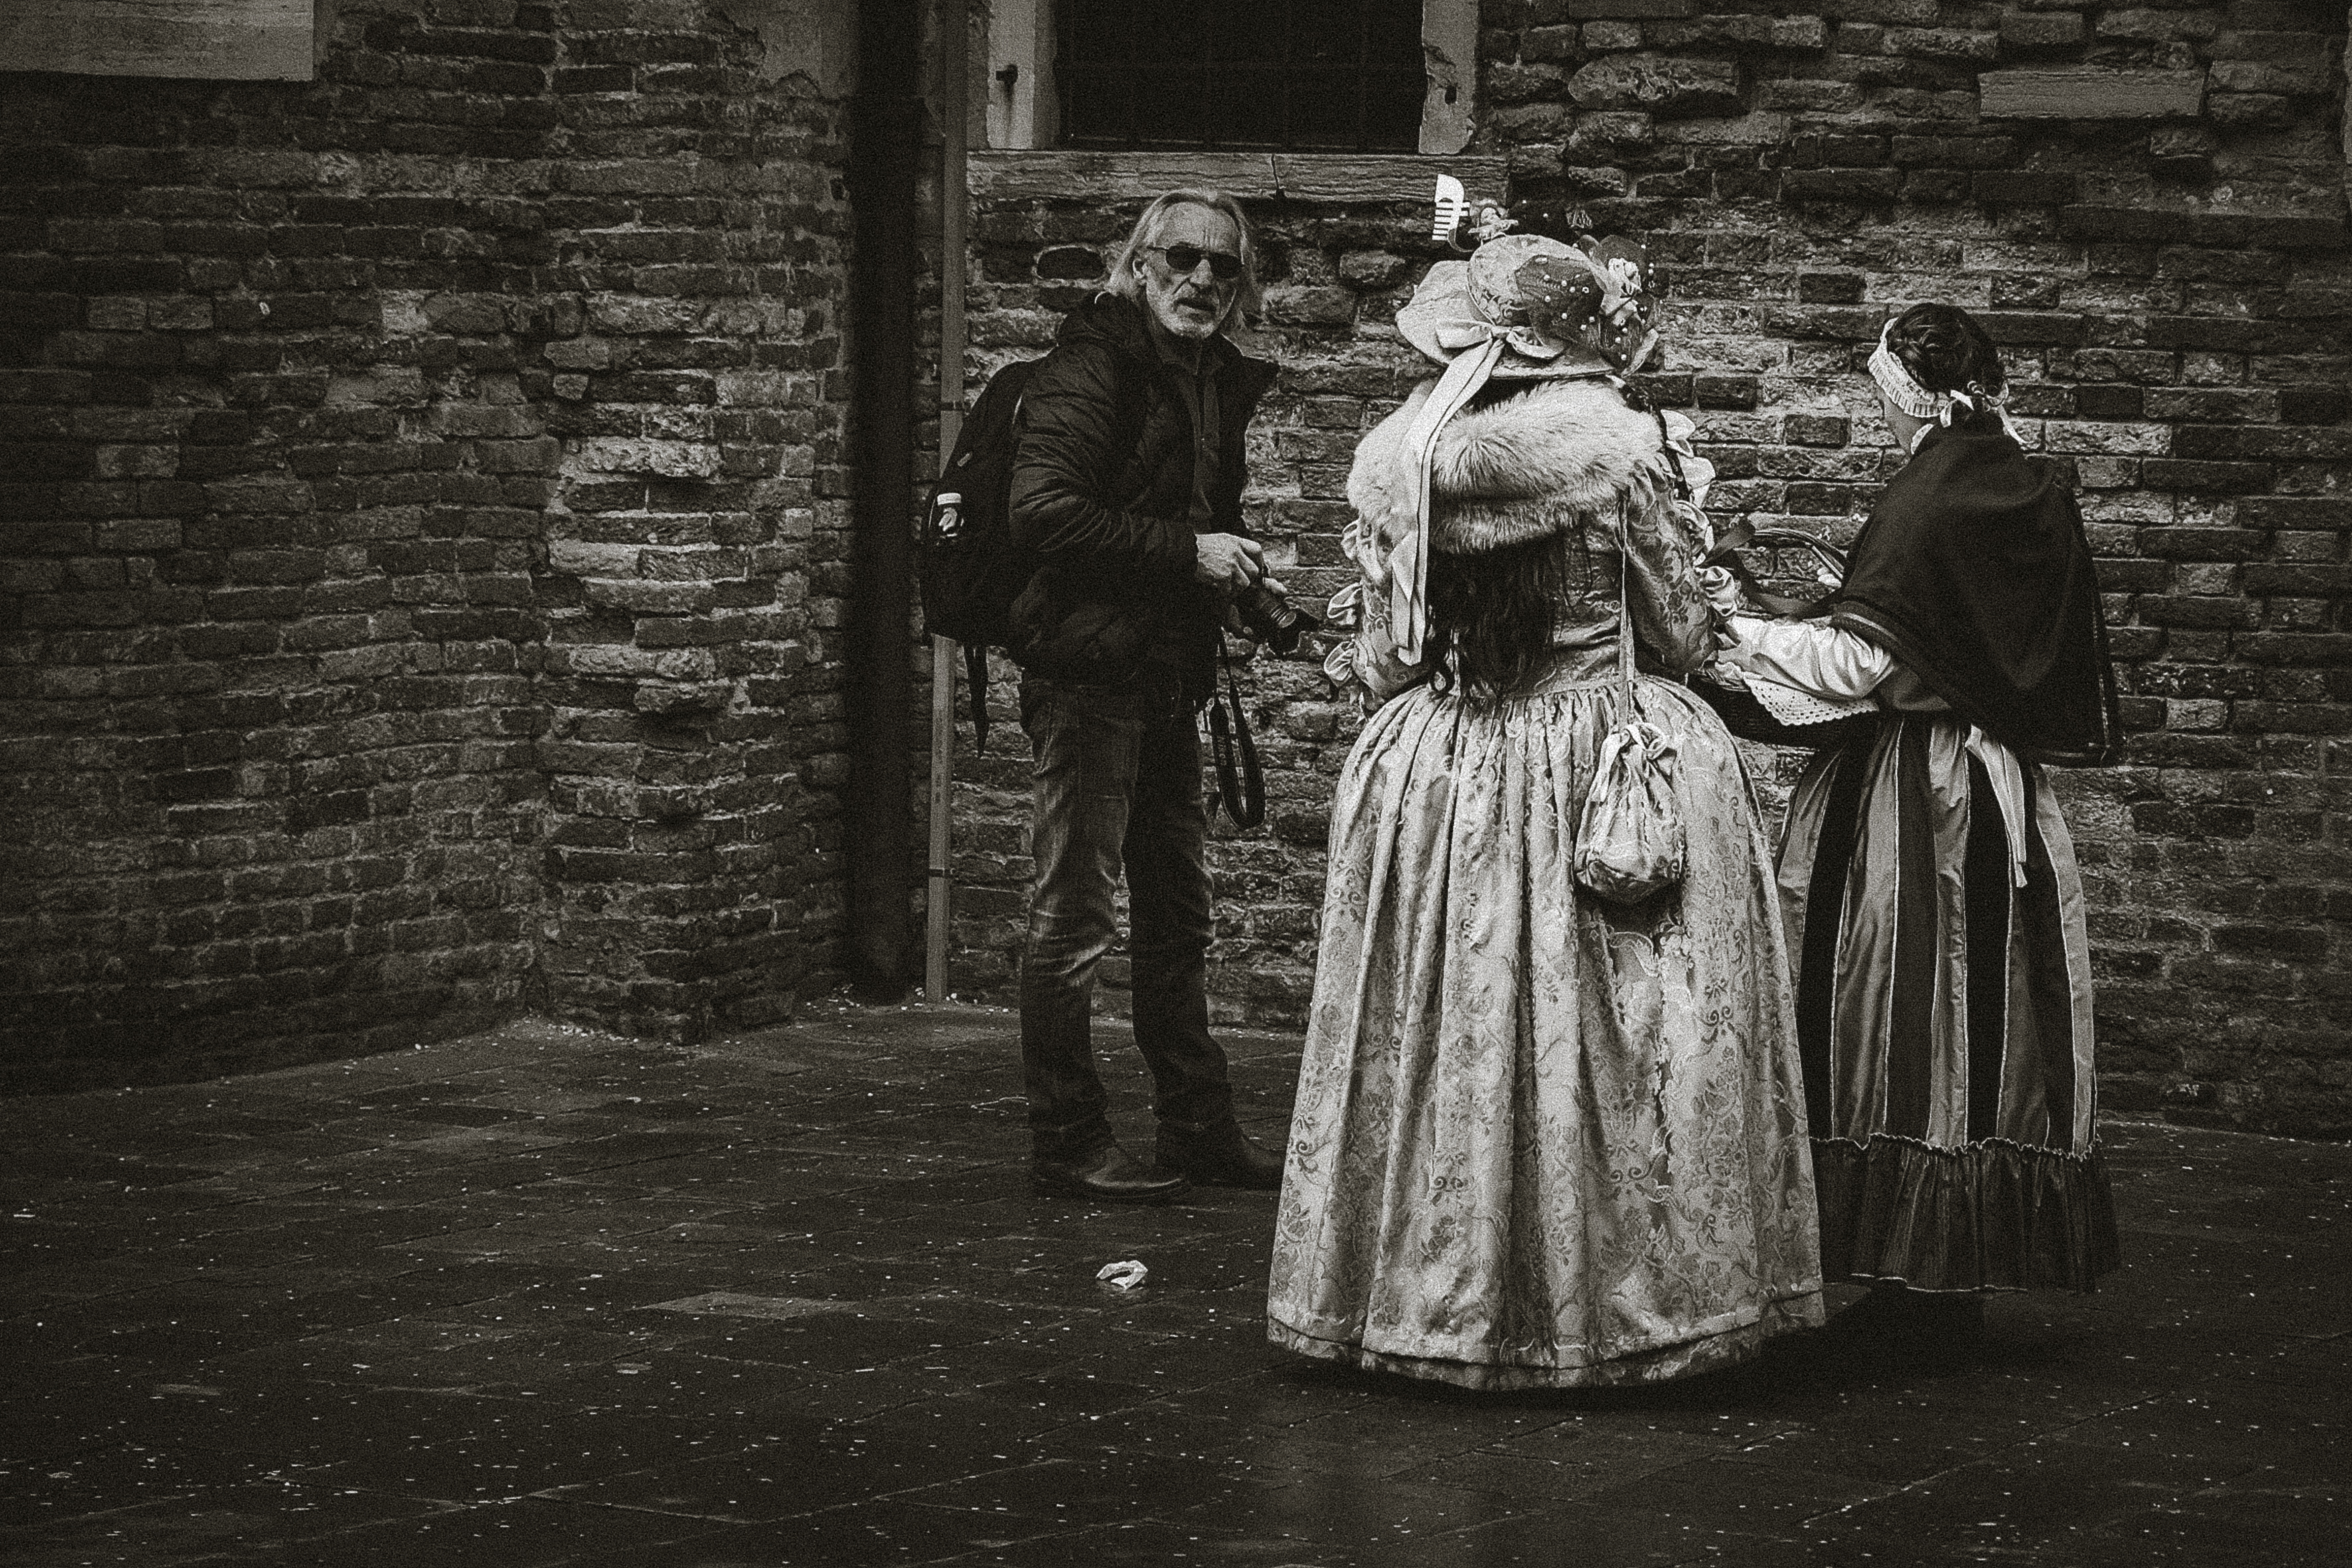
black and white, white, street, urban, monument, travel, fujifilm, statue, religion, italy, monochrome, bw, 2016, blackandwhite, blackwhite, art, cool image, temple, ngc, photograph, venezia, veneto, history, image, it, fuji, fujixt1, fujix, noireblanc, carnevale, italyvenezia, carnevale2016, monochrome photography, ancient history, human positions